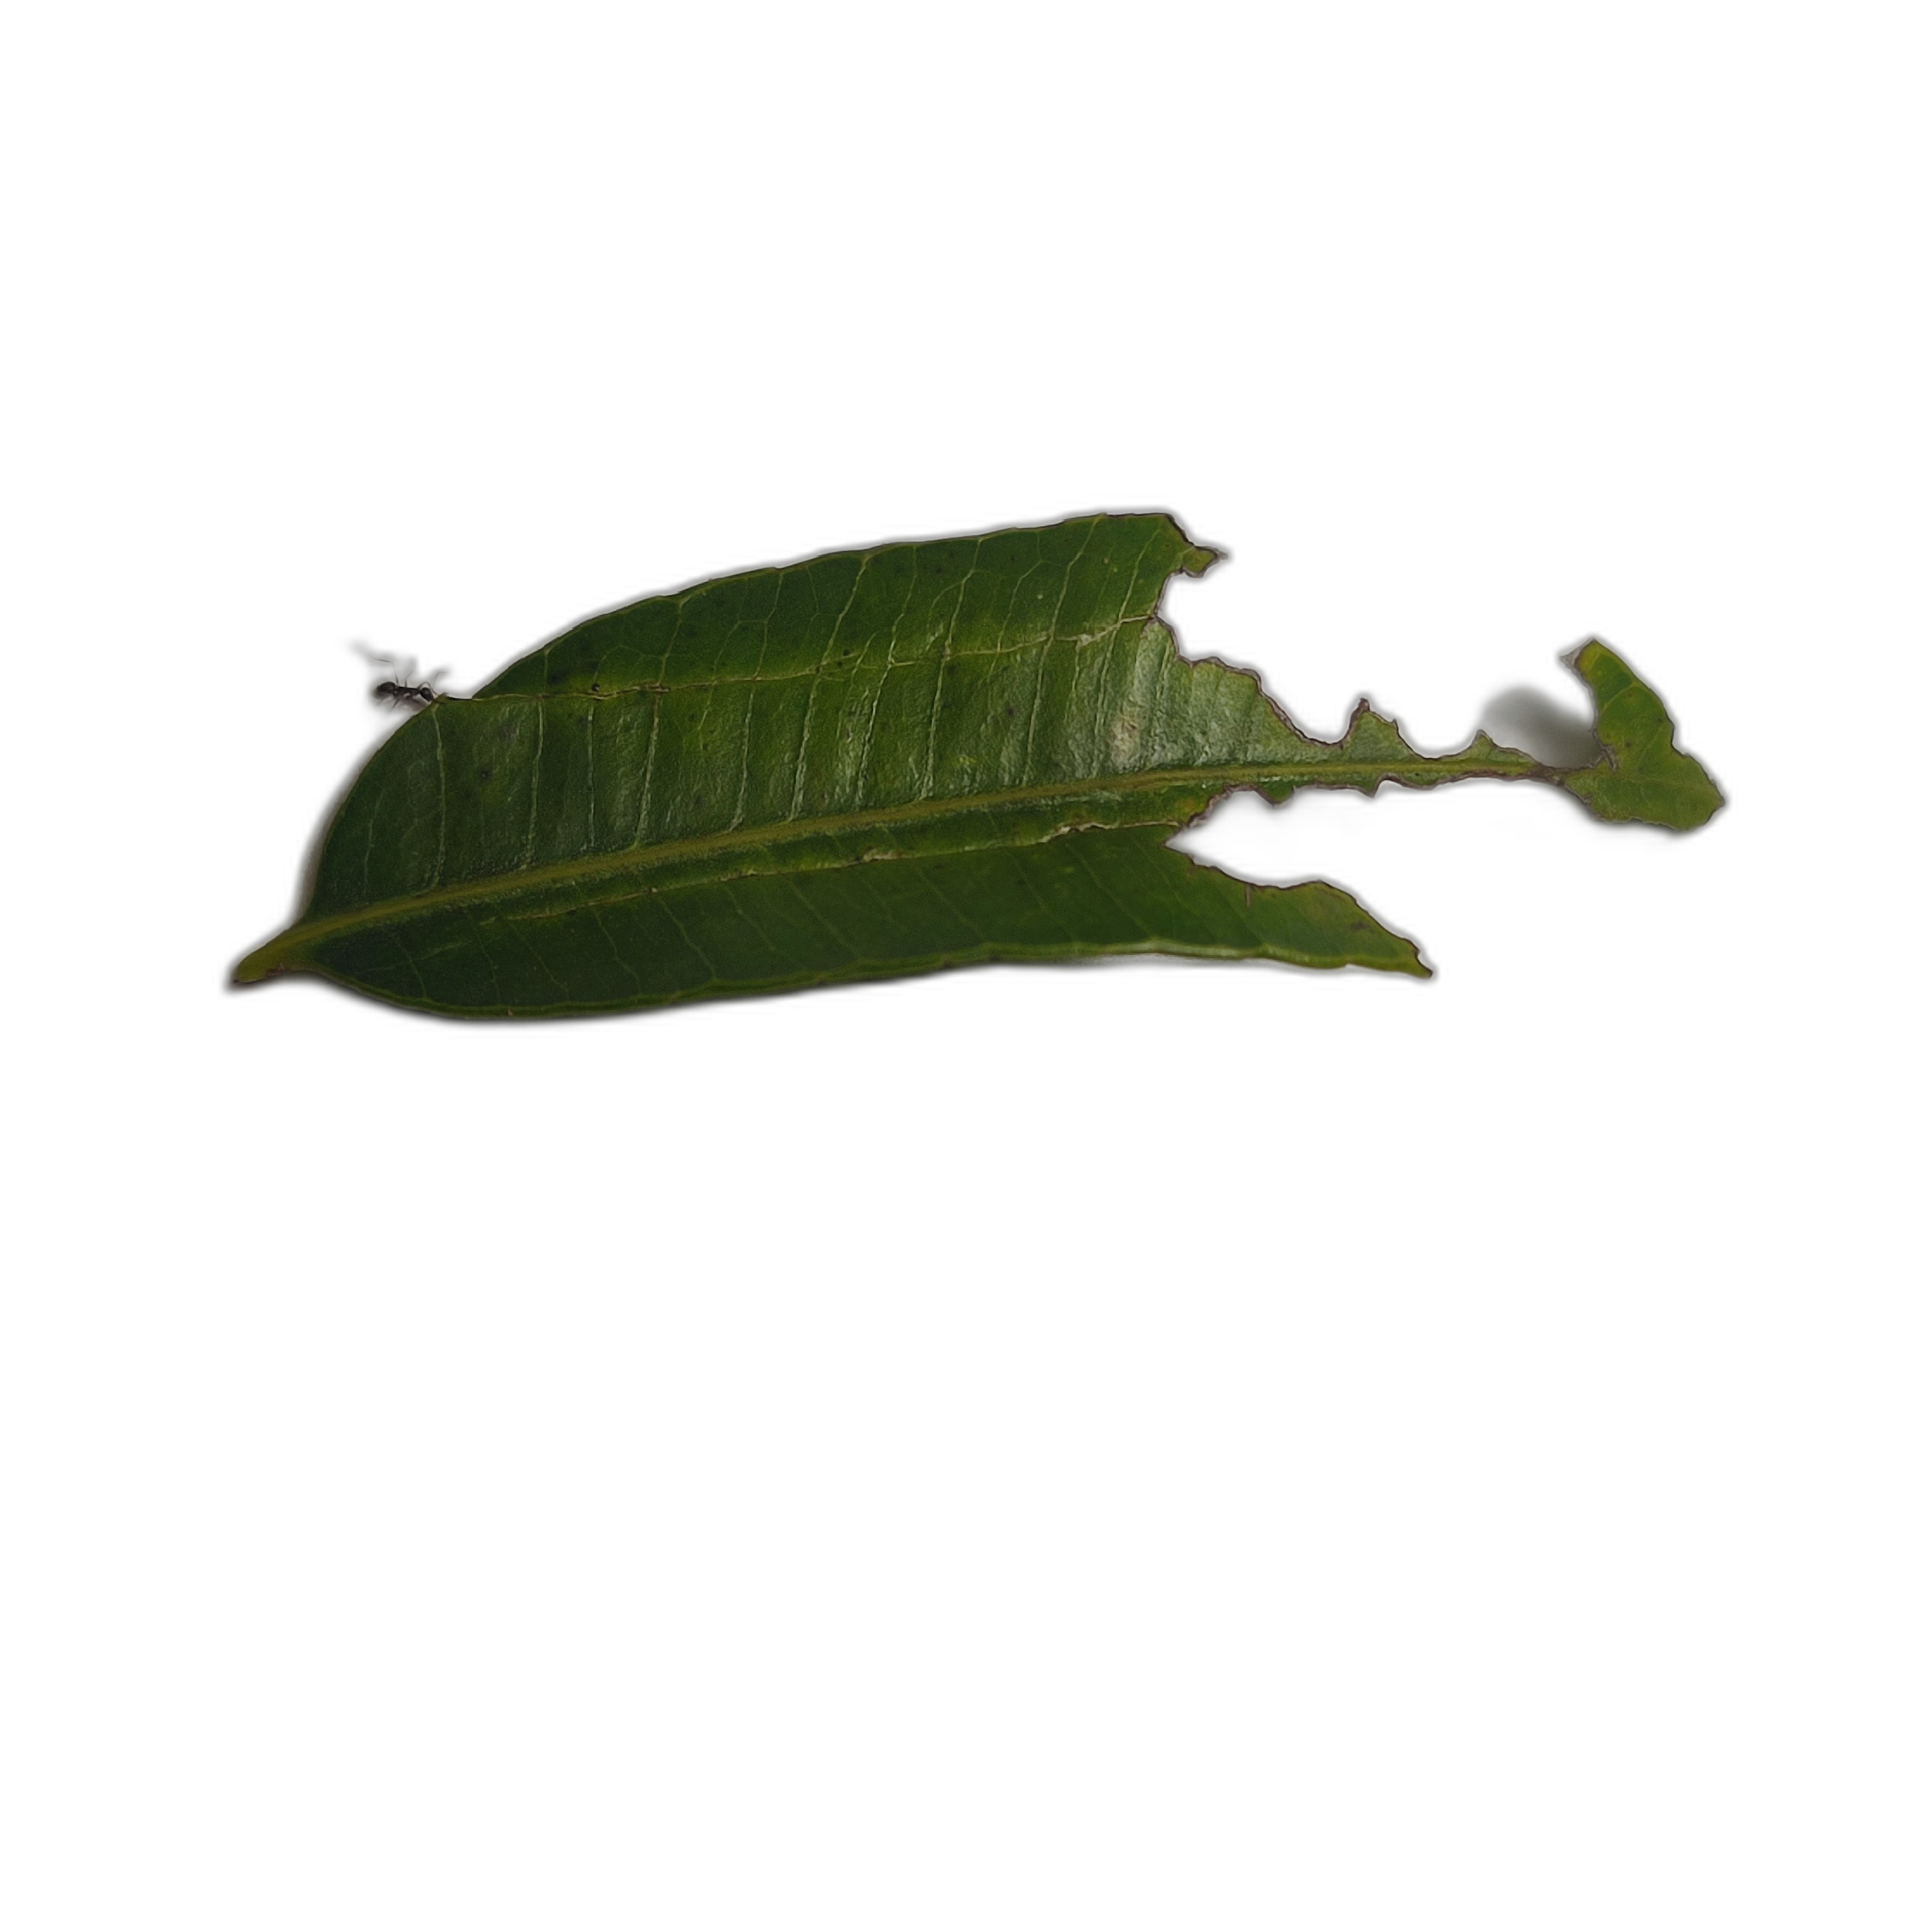
Label: not_healthy